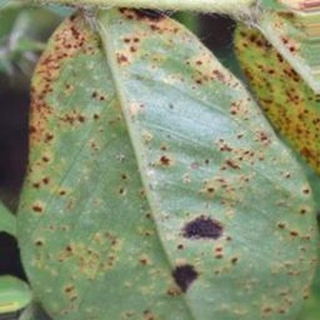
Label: groundnut_rust